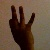
The image shows a hand gesture representing the number 9 in Indian Sign Language.